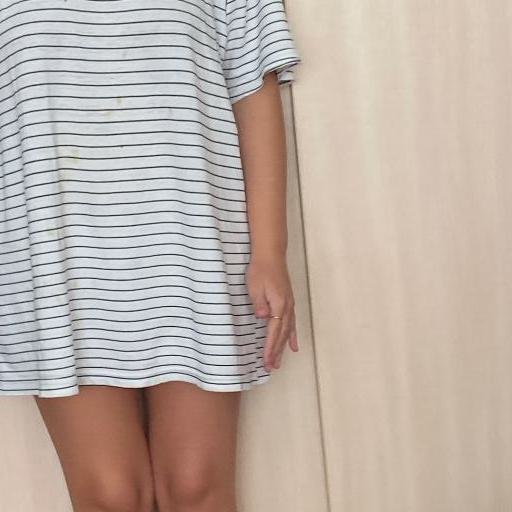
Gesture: no_gesture